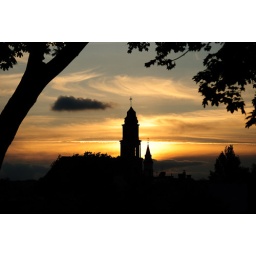
Burning sky over the towers of my Vilnius...